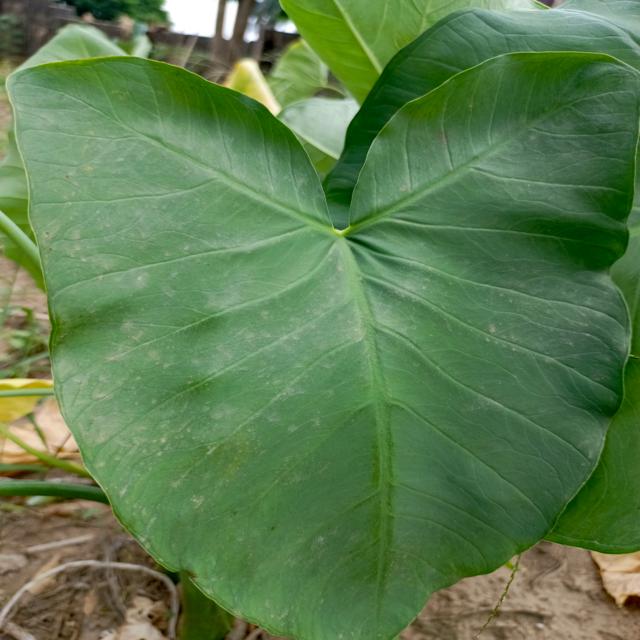
Label: Healthy